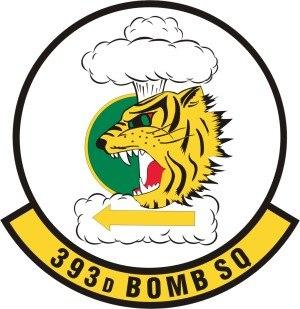
Le Air Force Global Strike Command, abrégé en Global Strike Command, est un commandement majeur de l'United States Air Force qui prend en compte les missions nucléaires de l'Armée de l'air des États-Unis à partir d'août 2009 qui sont dévolu à l'Air Force Space Command et à l'Air Combat Command jusqu'à cette date.
Le 393d Bomb Squadron fait partie de la 509th Bomb Wing basée à la base aérienne Whiteman, dans le Missouri.